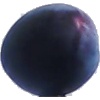
Label: Plum 3